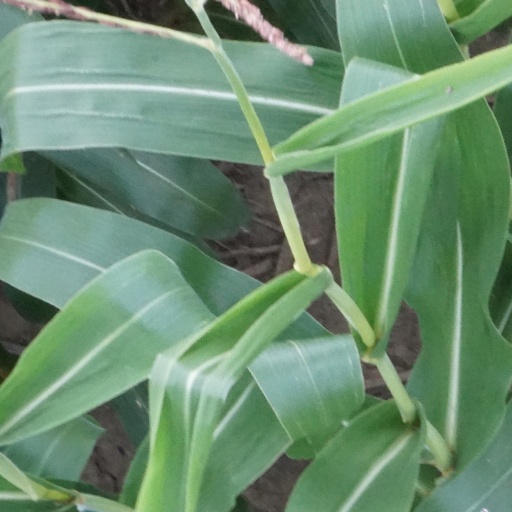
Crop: maize; corn